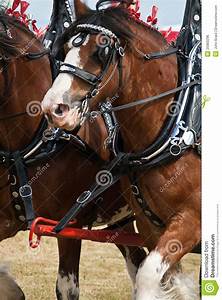
Label: horse